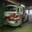
Label: truck